United Nations Security Council Resolution 2615

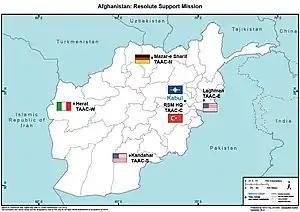
Map of Afghanistan

United Nations Security Council Resolution 2615 was adopted on 22 December 2021. In the resolution, the Security Council expressed its deep concern regarding the humanitarian situation in Afghanistan. It noted that the situation in the country continued to constitute a threat to international peace and security, called on all parties in all circumstances to respect the human rights of all individuals, and demanded that United Nations humanitarian agencies and other humanitarian actors be allowed full, safe, and unhindered humanitarian access, regardless of gender.